Billingsley-Hills House

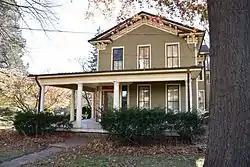

The Billingsley-Hills House, also known as the Veatch Residence, is a historic building located in Iowa City, Iowa, United States. This is one of several transitional Greek Revival to Italianate houses built in this area in the years before and after the American Civil War making it a very popular style here. Over the years, however, most of them have either been torn down or altered beyond recognition leaving this house as one of few left with its integrity intact. When this house was built in 1870 it was situated on a estate, but by the turn of the 20th century the lot was reduced to its present size. Situated in a residential area with the University of Iowa Hospitals and Clinics across the street, the two-story frame house features a low pitched gable roof, bracketed eaves, an entablature with dentils and returns, and a wrap-around front porch.